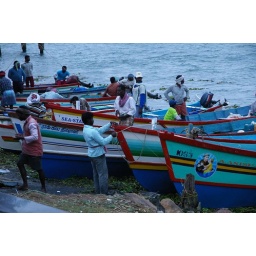
Fishing boats pulled up by the fish market in Fort Cochin.